P. K. Vasudevan Nair

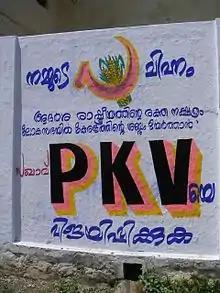
PKV election mural 2004

Whether in or out of power, he had always led a simple life and had been accessible to all sections of people. An ardent communist, the epitome of simplicity and a crusader for people's causes in his long political career spanning six decades that saw him elected to the post of Chief Minister, four-time MP and leader of CPI's Parliamentary Group in the Lok Sabha. He had left a vivid impression in the minds of the people.